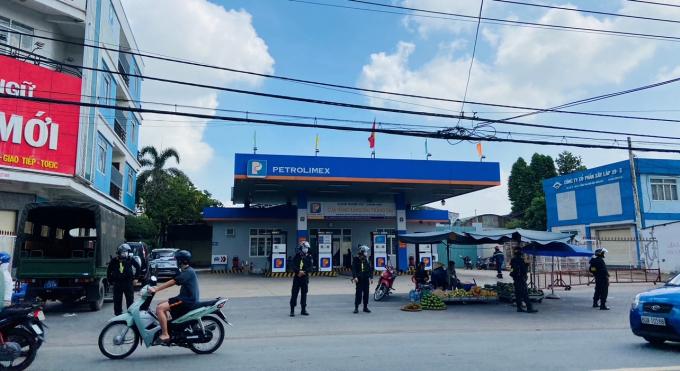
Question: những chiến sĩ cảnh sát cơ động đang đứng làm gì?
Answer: họ đang túc trực tại hiện trường